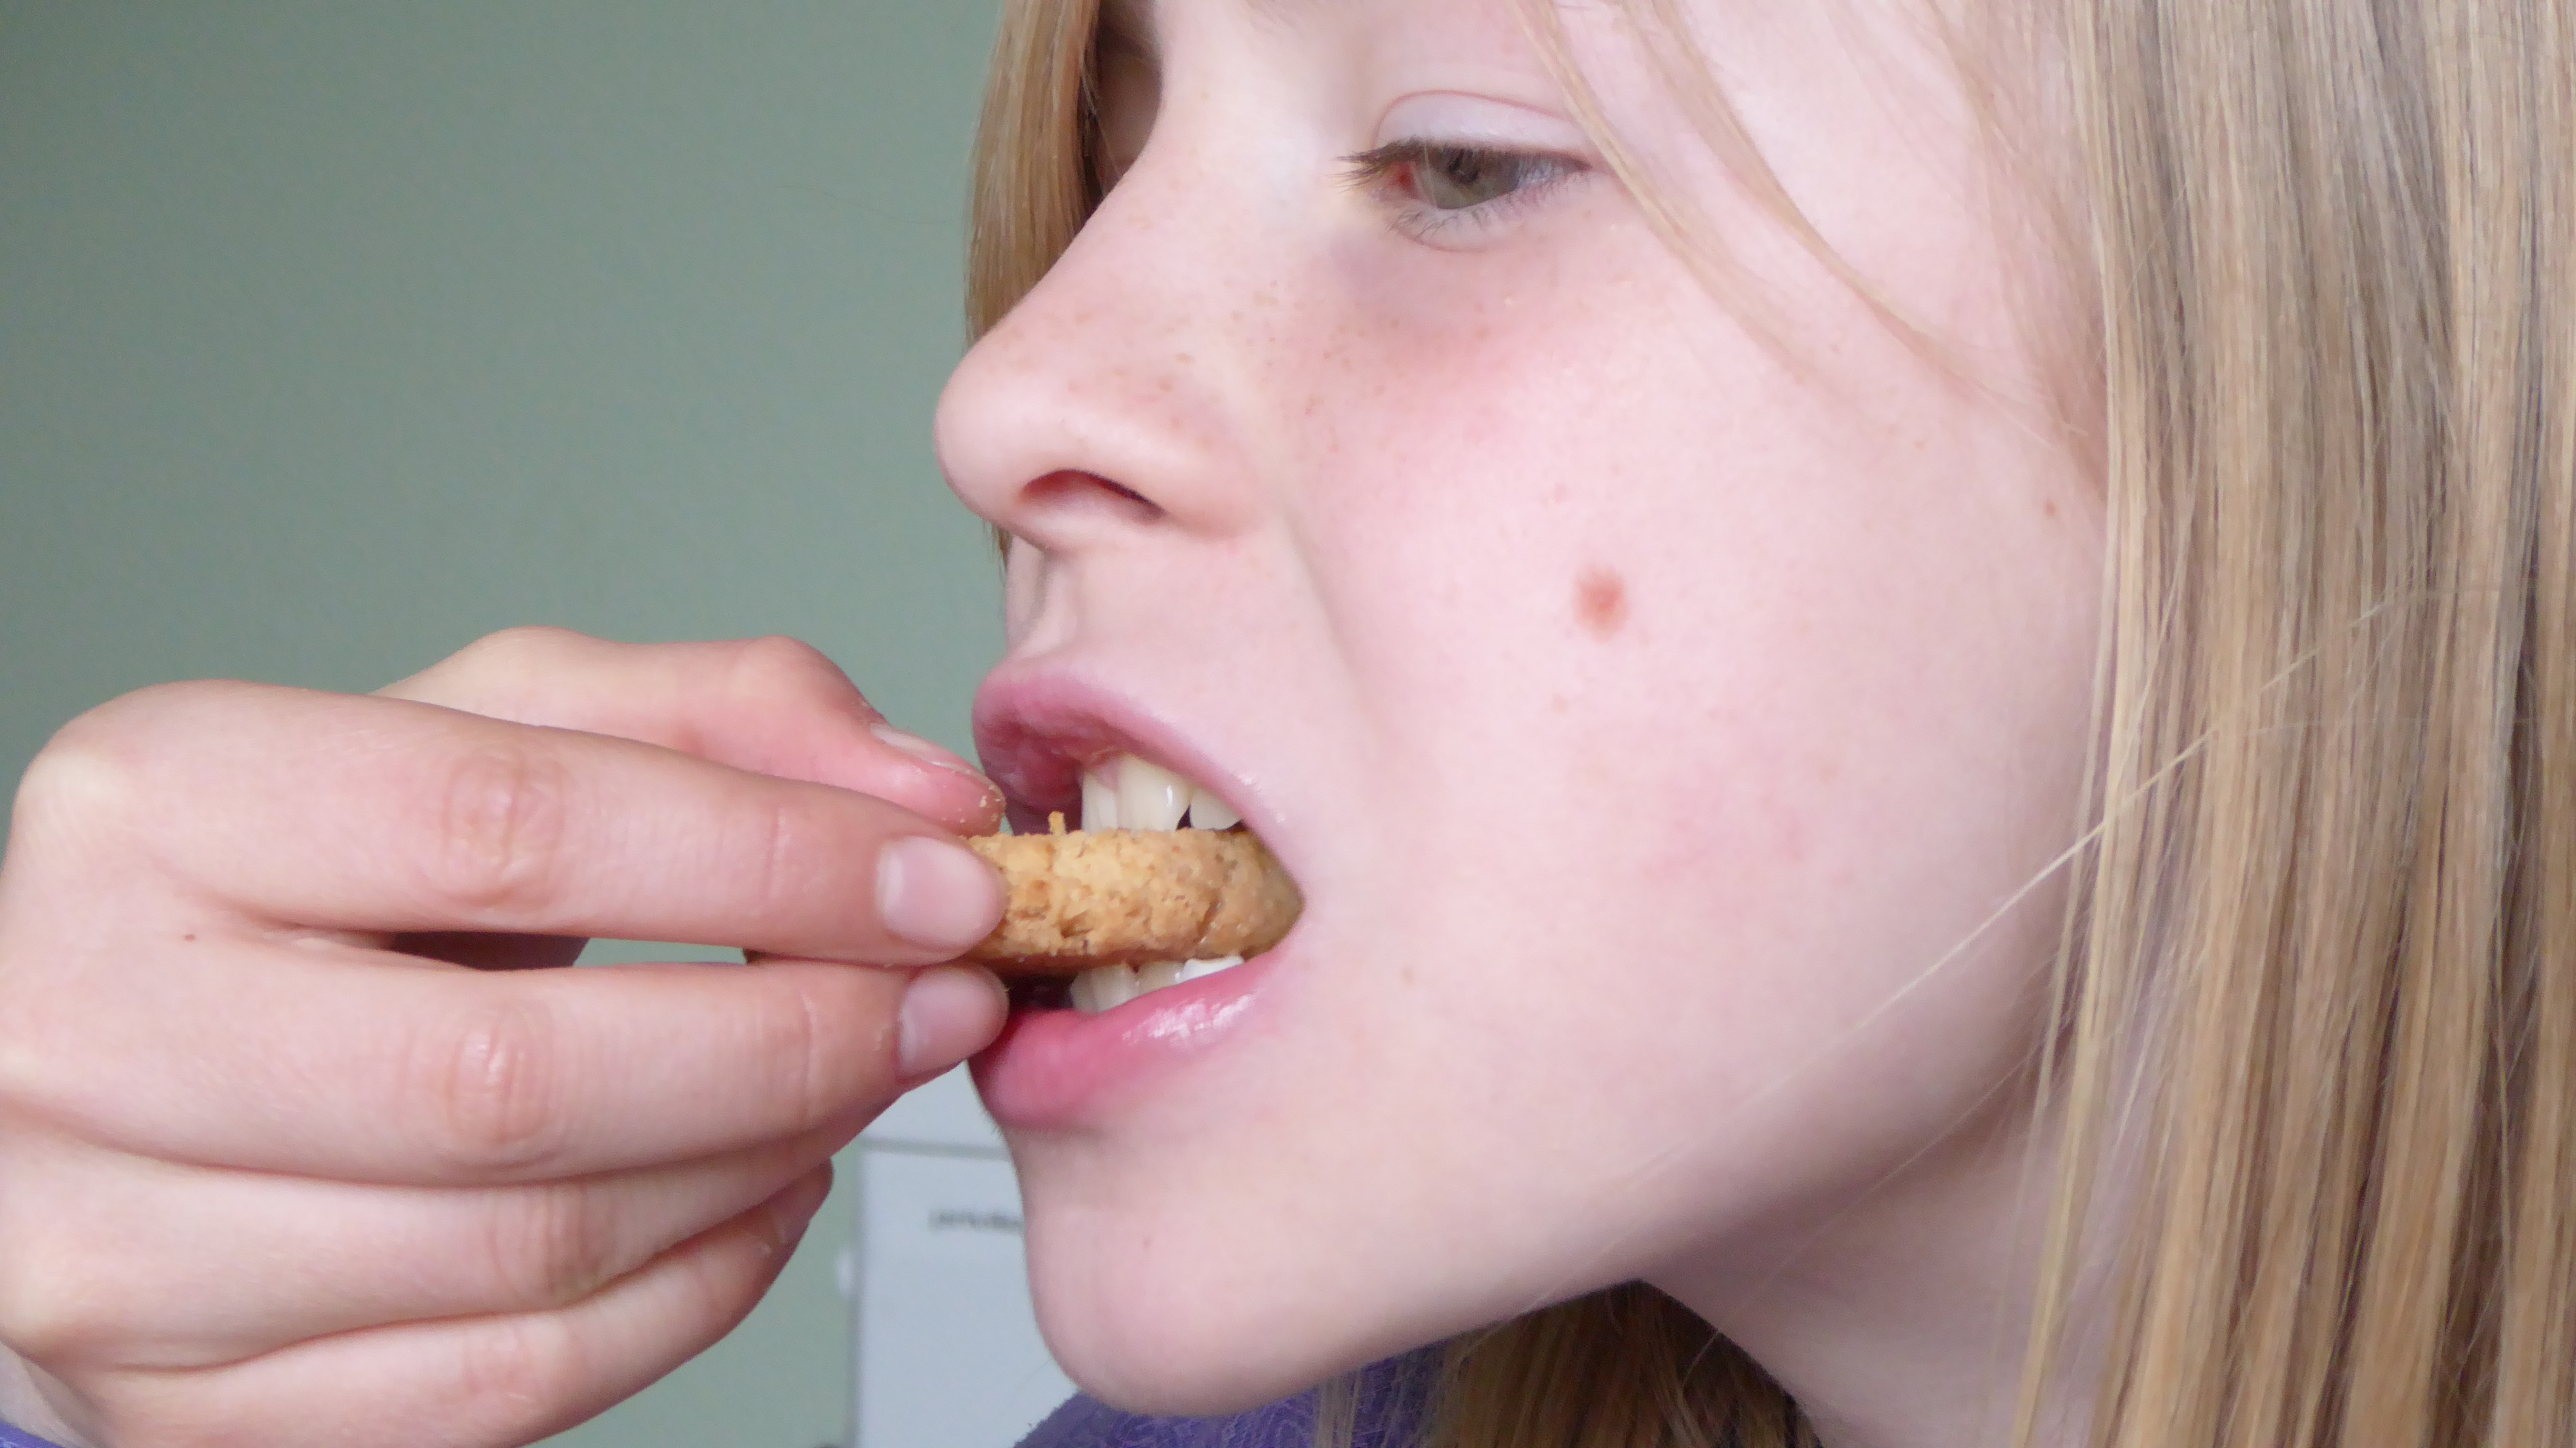
hand, person, hair, feed, finger, food, ear, biscuit, cookie, eat, delicious, lip, mouth, close up, human body, face, eating, nose, cheek, neck, eye, head, skin, blond, tongue, organ, tooth, test, sweetness, treat, taste, interaction, try, nibble, bite, chew, sense, self employed, human action, to try